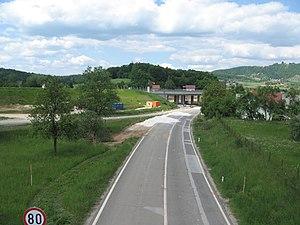
L'autoroute de la Fraternité et de l'Unité était une route qui s'étendait sur 1 180 km et traversait la République fédérative de Yougoslavie. Elle partait de la frontière autrichienne à Rateče près de Kranjska Gora au nord-ouest, passait à Ljubljana, Zagreb, Belgrade et Skopje et se terminait à Gevgelija à la frontière grecque au sud-est.